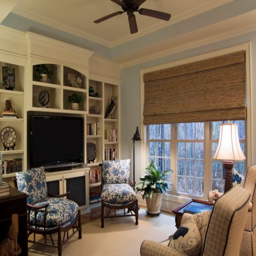
large shade adds wooden hues to the family room